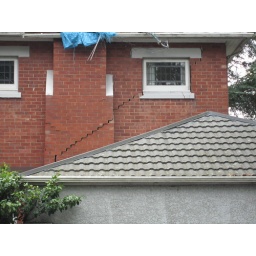
crack in wall of house